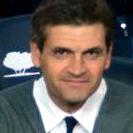
Age: 43